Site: brandenburg
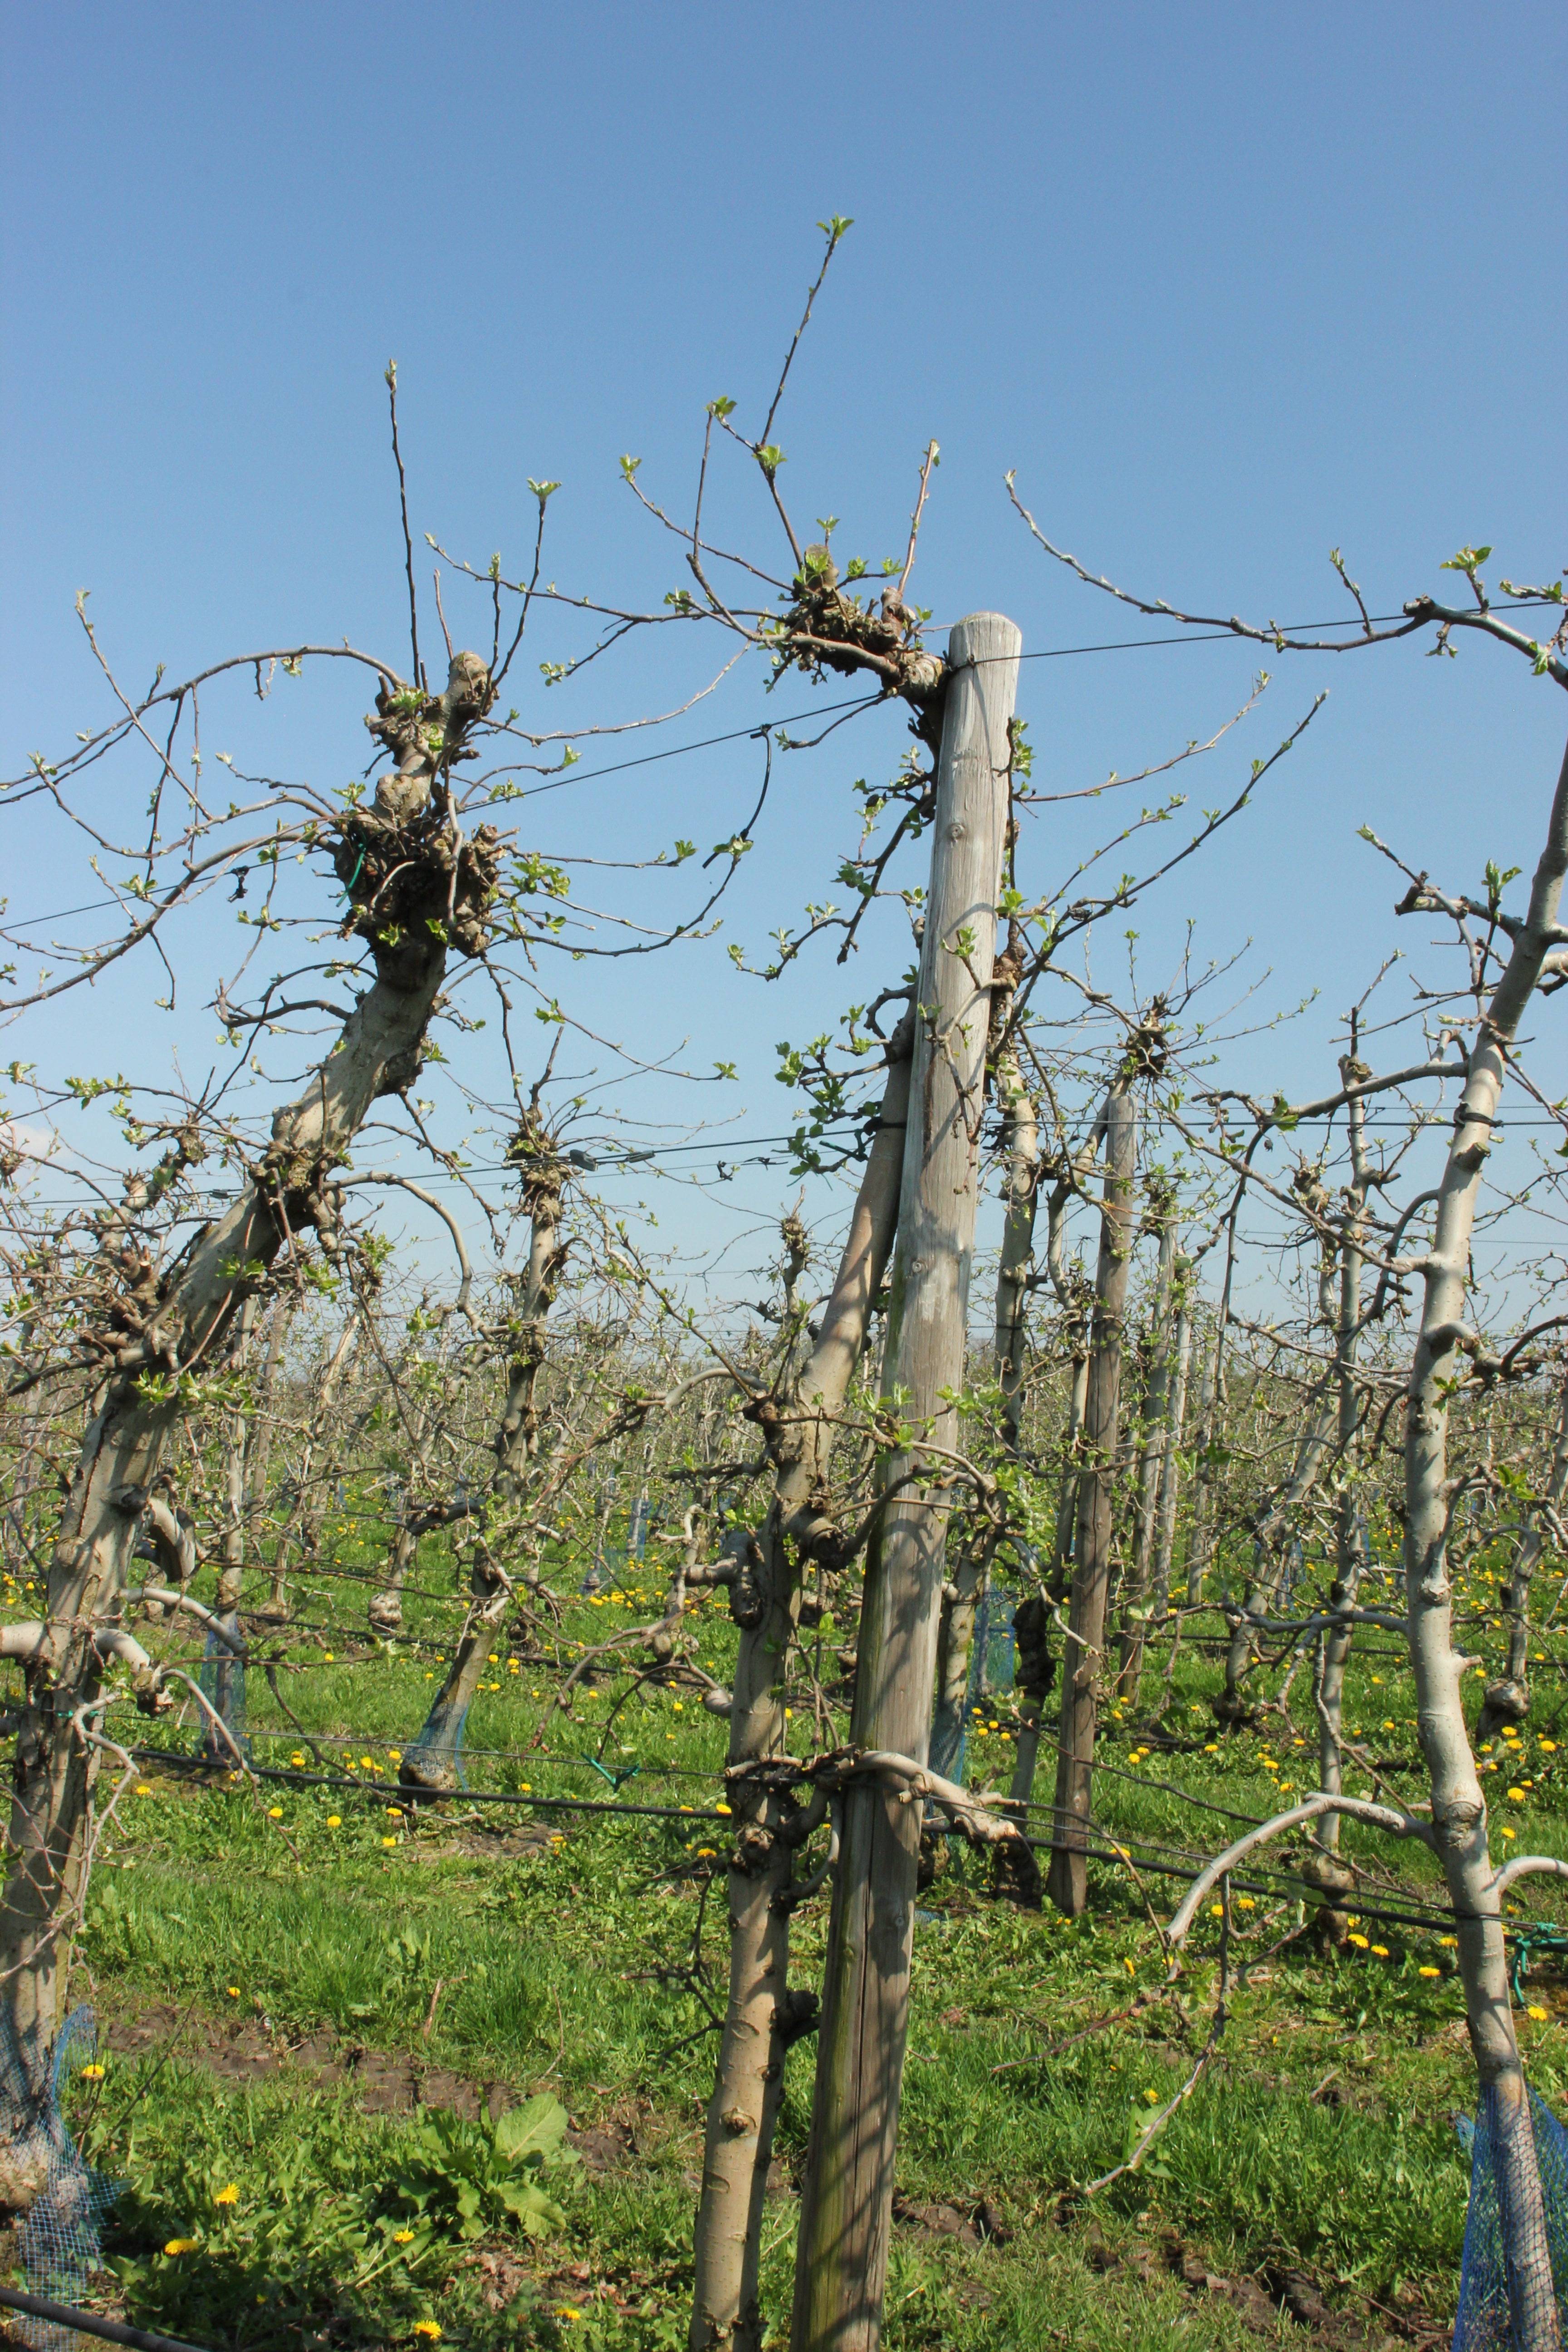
Growth stage (BBCH 56): Inflorescence emergence